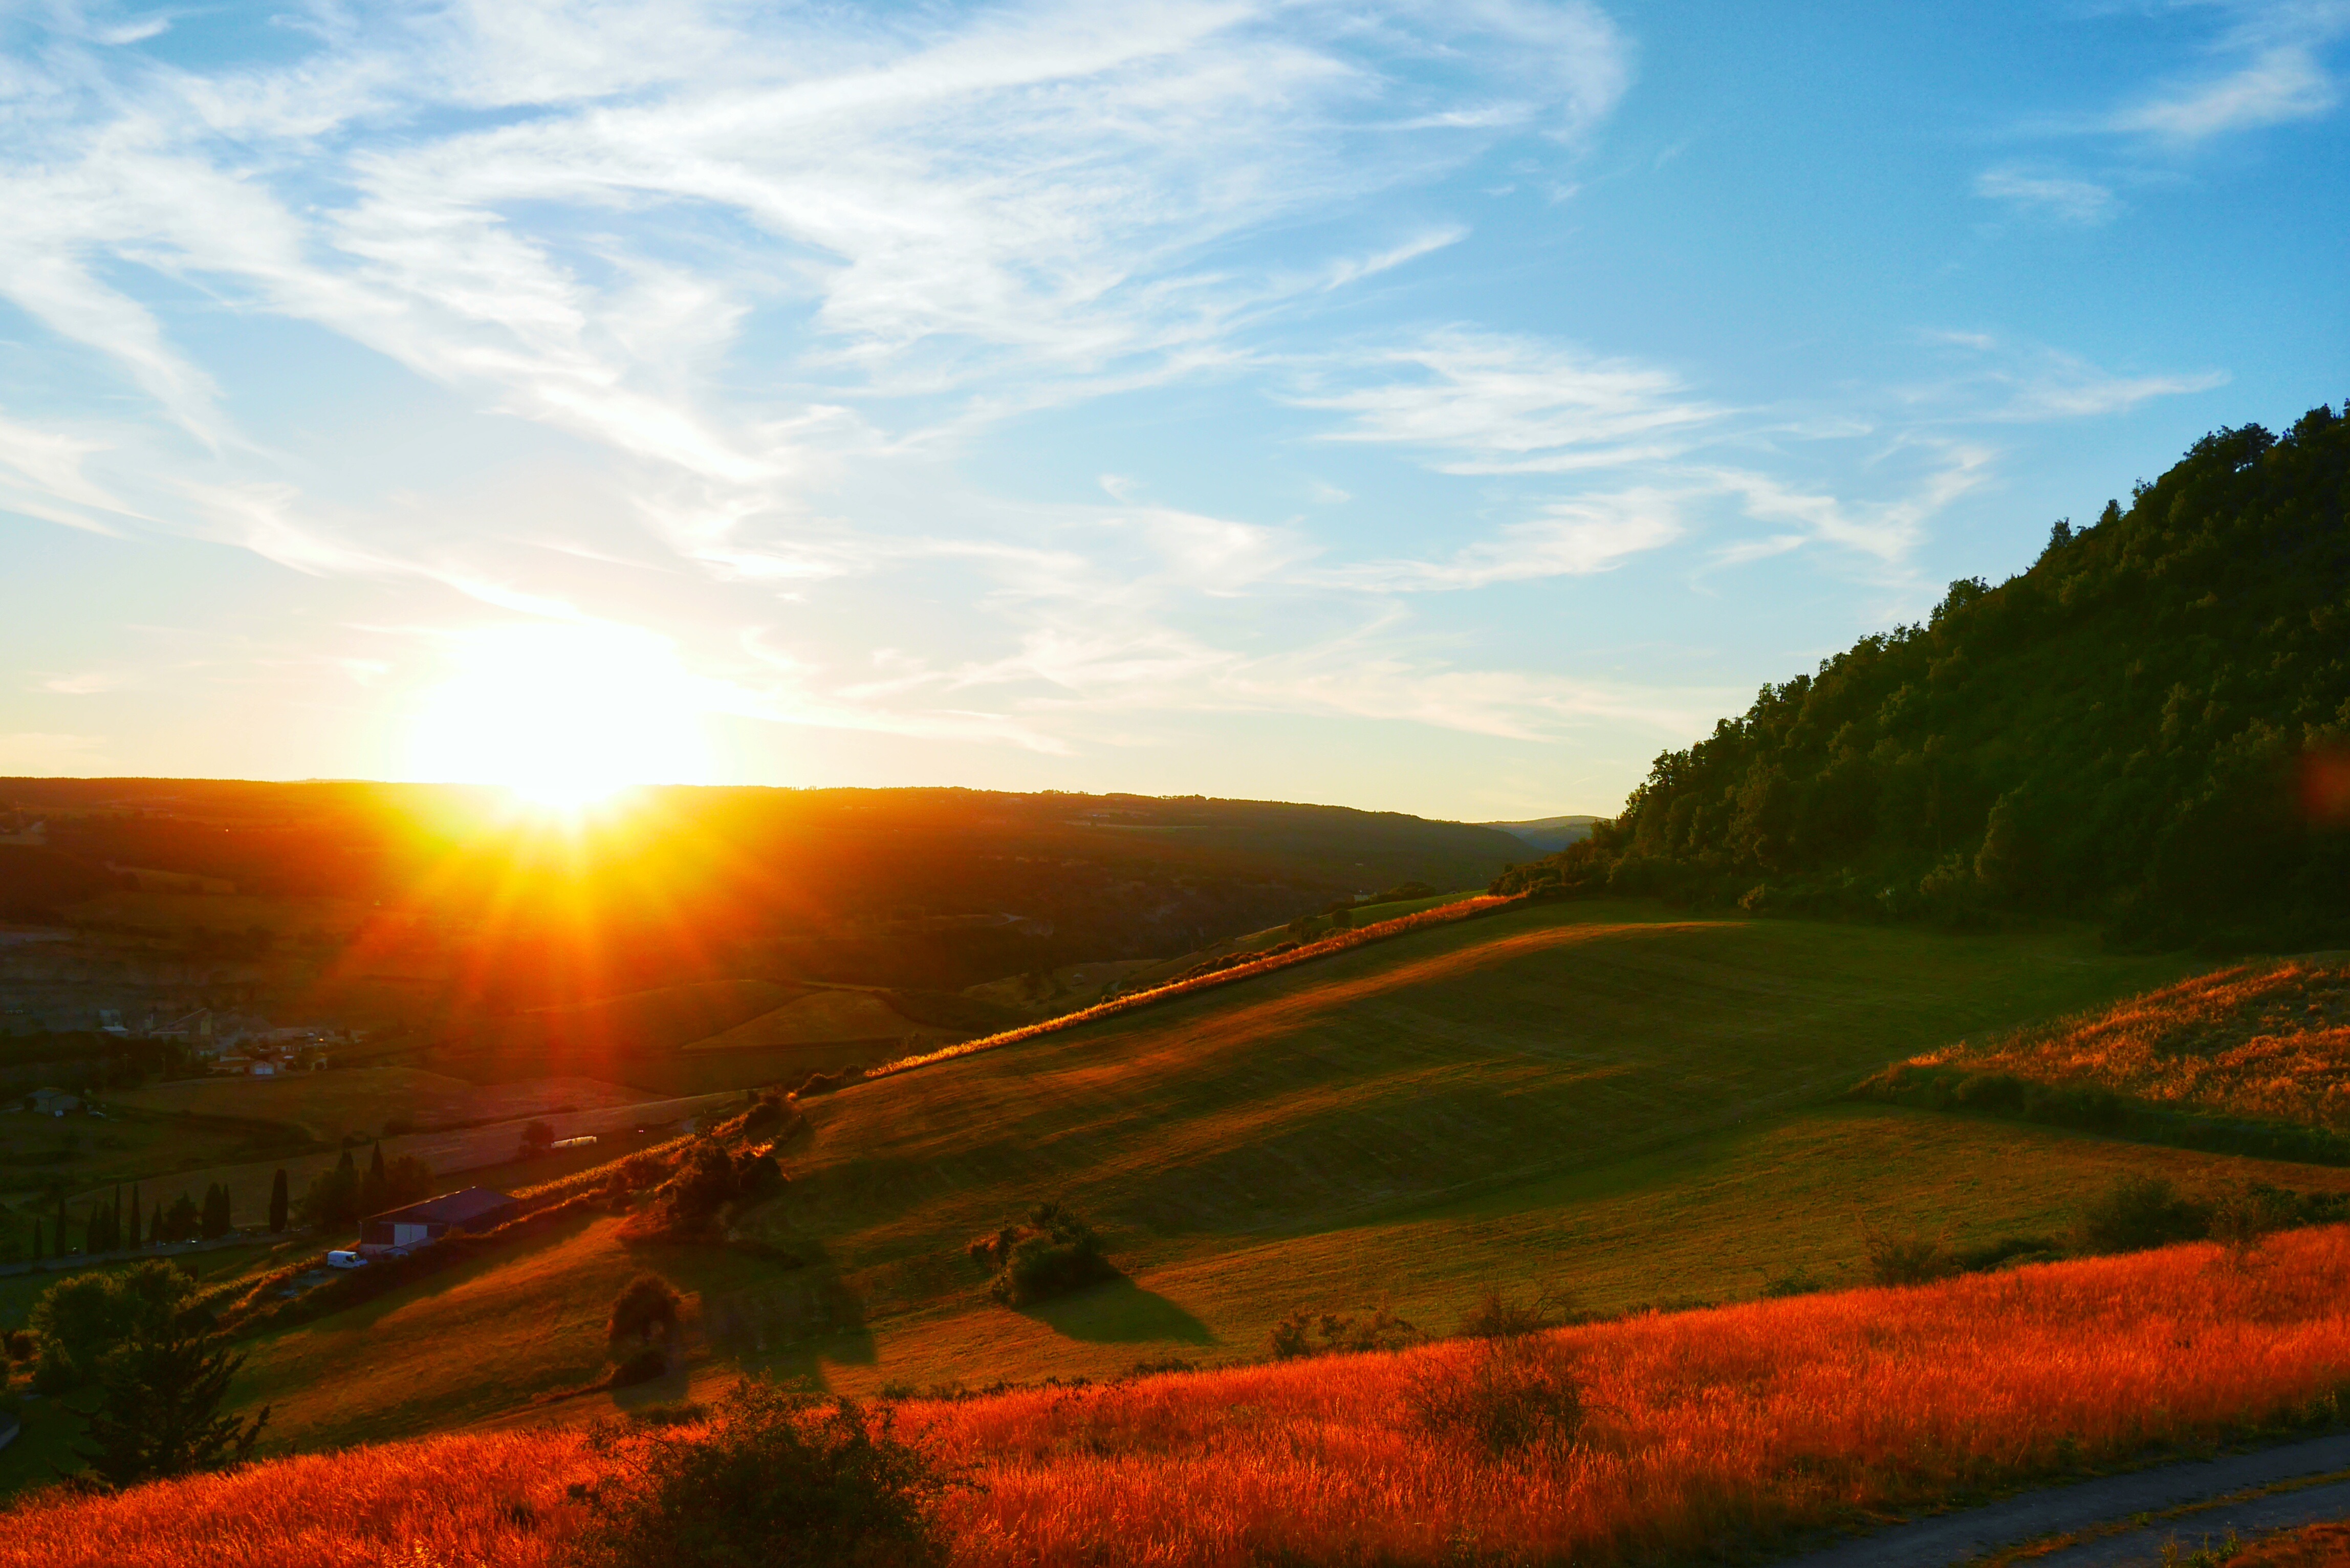
landscape, nature, grass, horizon, mountain, cloud, sky, sunrise, sunset, field, meadow, prairie, sunlight, morning, hill, dawn, mountain range, dusk, evening, autumn, agriculture, plain, grassland, plateau, rural area, atmospheric phenomenon, mountainous landforms